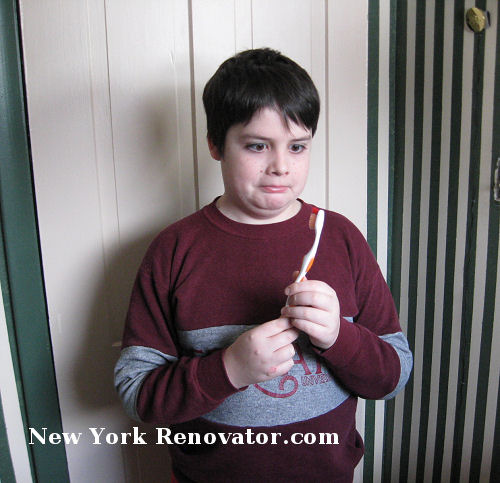
user: Given an image and a question. Answer the question in a short answer. Question: What will this person do with the item he is holding? Short Answer:
assistant: brush teeth